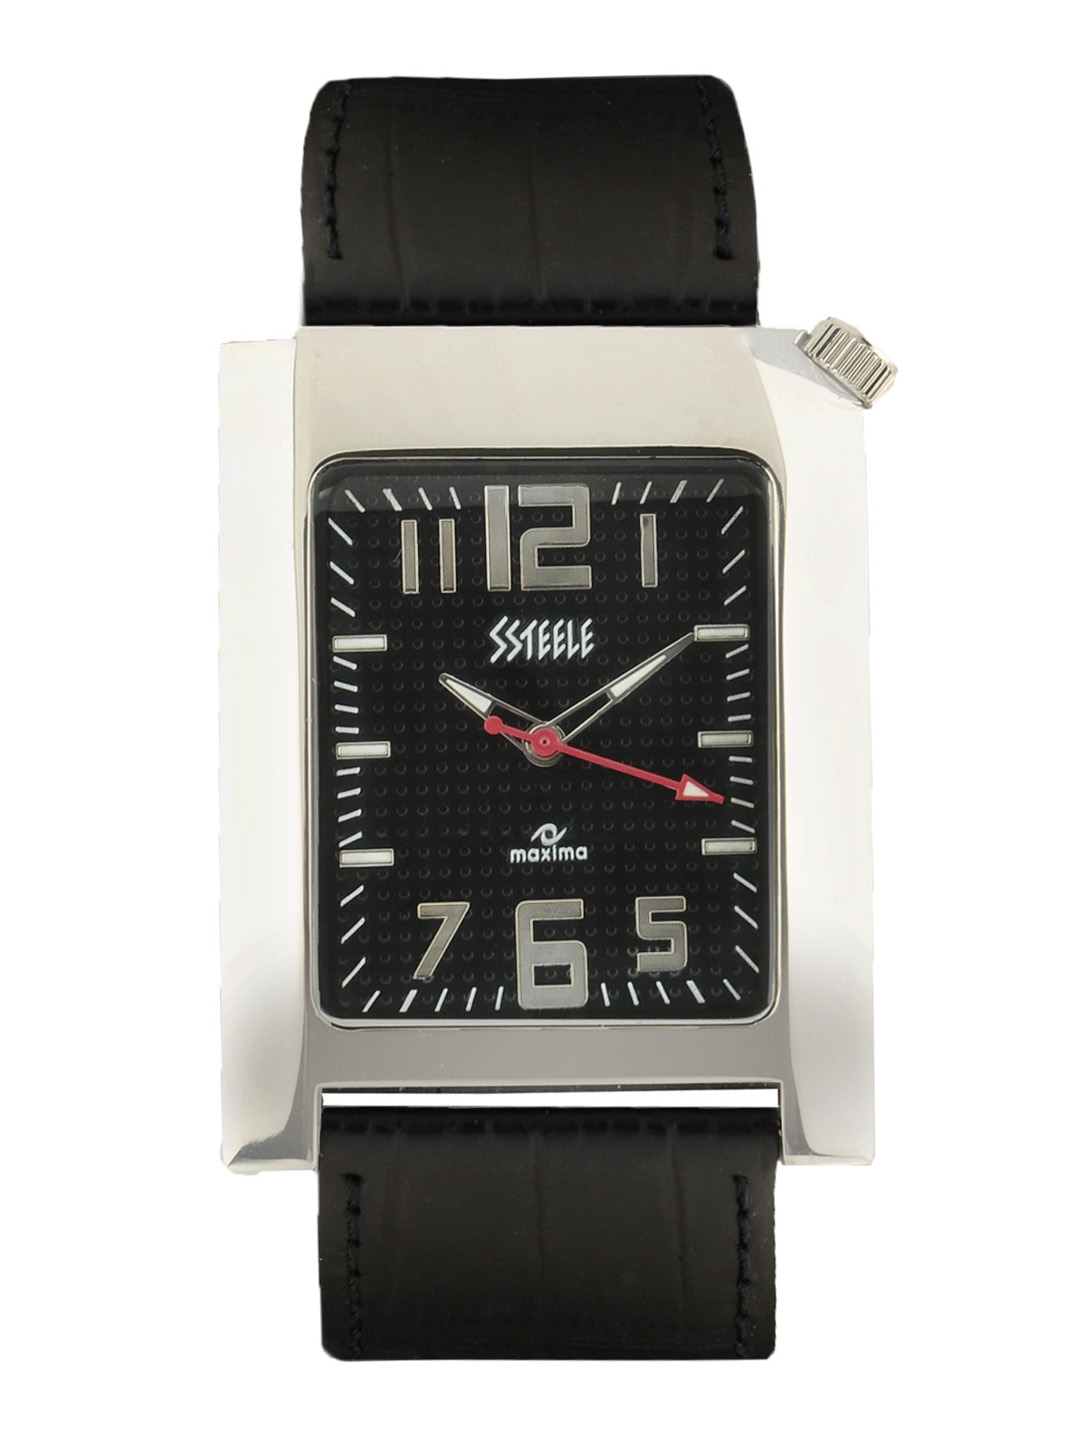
Maxima Men Black Dial Watch
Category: Accessories / Watches / Watches
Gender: Men
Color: Black
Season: Winter 2016
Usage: Casual